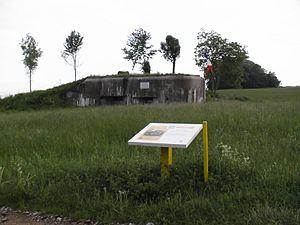
Casemate n°87 des Vernes (Ligne Maginot à Magstatt-le-Bas)
Le secteur défensif d'Altkirch, puis secteur fortifié d'Altkirch, est une partie de la ligne Maginot, situé entre le secteur fortifié de Mulhouse au nord et le secteur défensif de Montbéliard au sud-ouest.